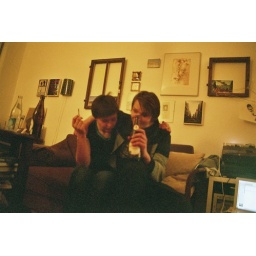
sitting and standing around at a saturday night, late march 2009.